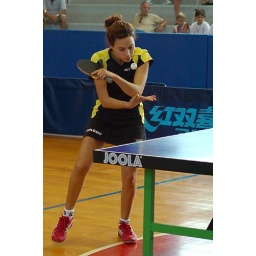
Maria Kroustali from Aris Voulas Sports Club, serving the ball in Womans European cup